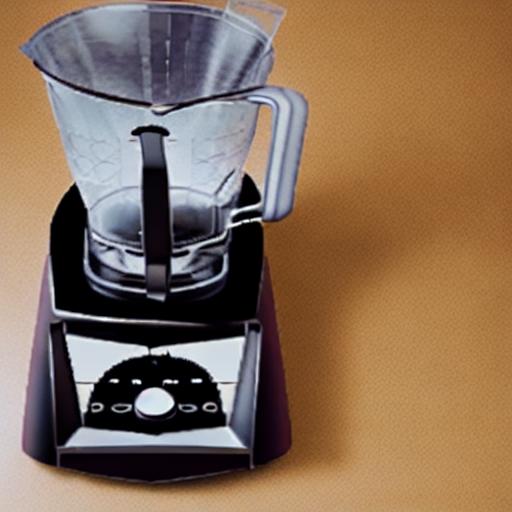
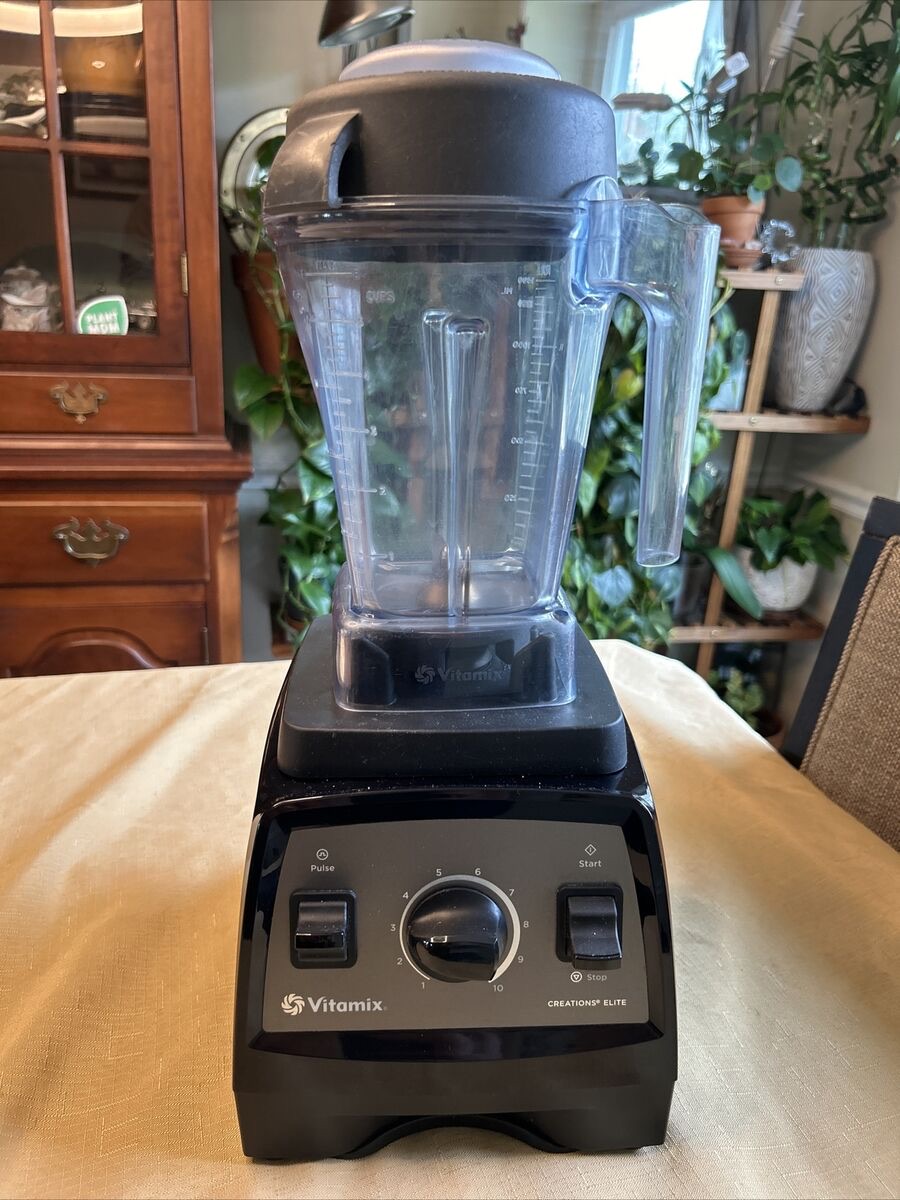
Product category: items_blender
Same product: no